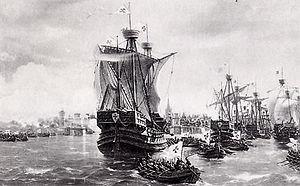
30 juin : début du règne de Jianwen, empereur ming de Chine.
Les Frères des victuailles est un groupe de corsaires qui devinrent pirates. Ils furent engagés en 1392 par le duc de Mecklembourg, Albrecht de Mecklembourg, l'ancien roi de Suède, pour attaquer les navires danois, car la reine Marguerite Iʳᵉ de Danemark avait emprisonné Albrecht de Mecklembourg pour que lui et son fils renoncent au trône de Suède.